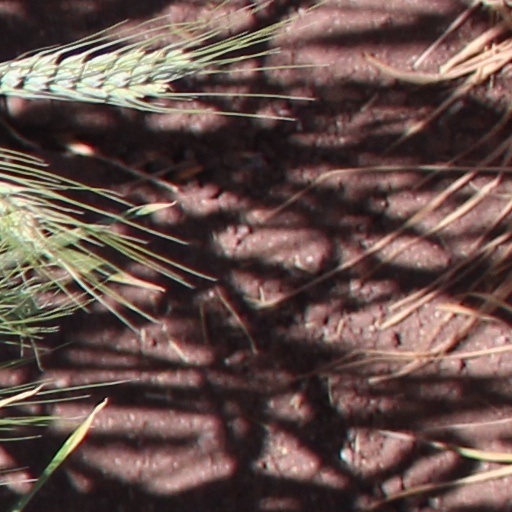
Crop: wheat